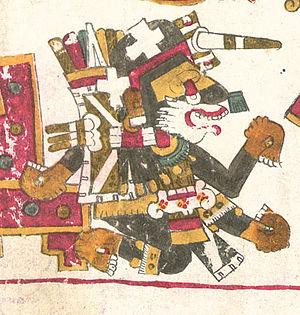
Nanahuatzin, est dans la mythologie aztèque le dieu de l'humilité devenu le soleil. Après sa transformation il se nomme alors Ollintonatiuh. Selon le Codex Borgia, il est représenté comme un homme qui émerge des flammes.